Culture of Mexico

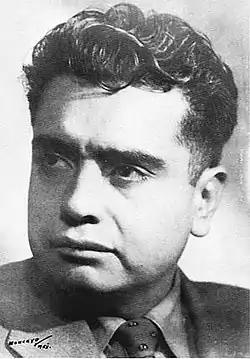
José Pablo Moncayo known for his orchestral works, particularly "Huapango"

Mexicans celebrate their Independence from Spain on September 16, and other holidays are celebrated with festivals known as "Fiestas". Many Mexican cities, towns, and villages hold a yearly festival to commemorate their local patron saints. During these festivities, the people pray and burn candles to honor their saints in churches decorated with flowers and colorful utensils. They also hold large parades, fireworks, dance competitions, and beauty pageant contests, all the while partying and buying refreshments in the marketplaces and public squares. In the smaller towns and villages, soccer, and boxing are also celebrated during the festivities.